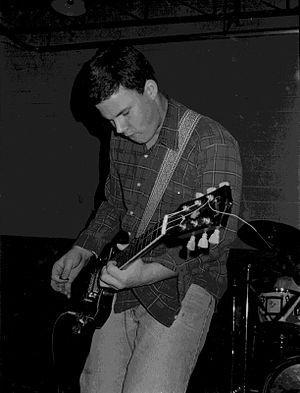
David Grubbs, né le 21 septembre 1967, est un guitariste, chanteur et pianiste américain. Membre fondateur de Bitch Magnet, Squirrel Bait, Bastro et Gastr del Sol, il a collaboré avec nombre d'autres formations, notamment Red Krayola et Brise-Glace, et est considéré comme une figure majeure du rock indépendant.
Squirrel Bait est un groupe de rock américain, originaire de Louisville, dans le Kentucky. Actif entre 1983 et 1988, il est principalement connu a posteriori pour avoir été le premier groupe de membres futurs de Slint, Bastro, et Gastr del Sol.